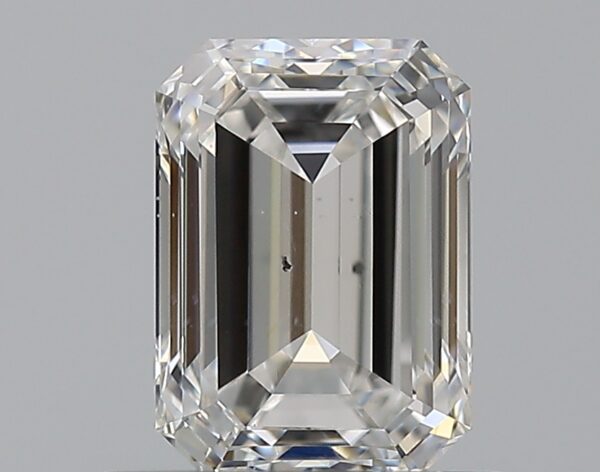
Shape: emerald
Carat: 0.73
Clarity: SI1
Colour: F
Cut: EX
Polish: EX
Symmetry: VG
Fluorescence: N
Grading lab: GIA
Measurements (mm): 5.96 x 4.26 x 2.88